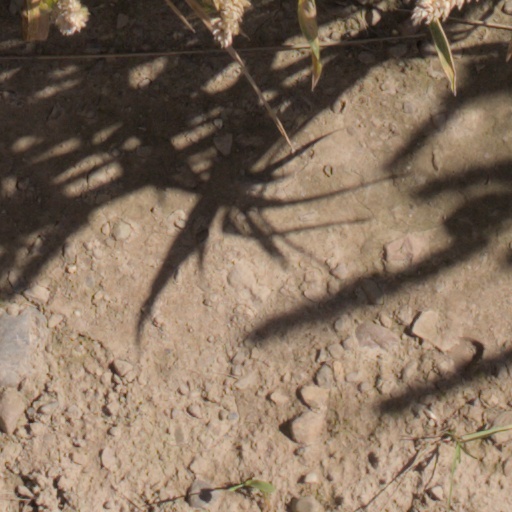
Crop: wheat